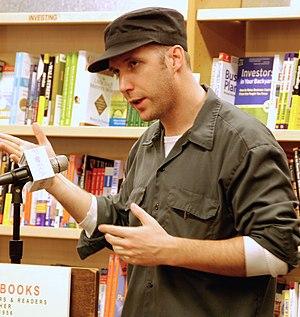
Michael Arndt est un scénariste américain.